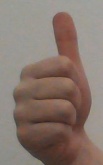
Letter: aleff